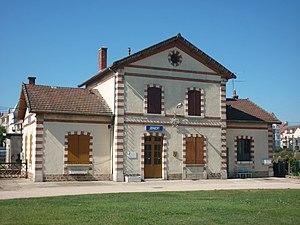
Gare de Wissous
Wissous est une commune française située à environ quatorze kilomètres au sud-ouest de Paris dans le département de l'Essonne en région Île-de-France. La commune se situe à la frontière avec les Hauts-de-Seine et le Val-de-Marne.
La gare de Wissous est une gare ferroviaire française de la ligne de Choisy-le-Roi à Massy - Verrières située sur le territoire de la commune de Wissous, dans le département de l'Essonne.